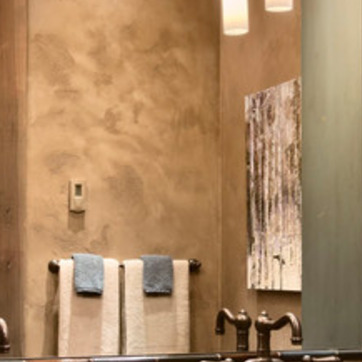
Material: mirror